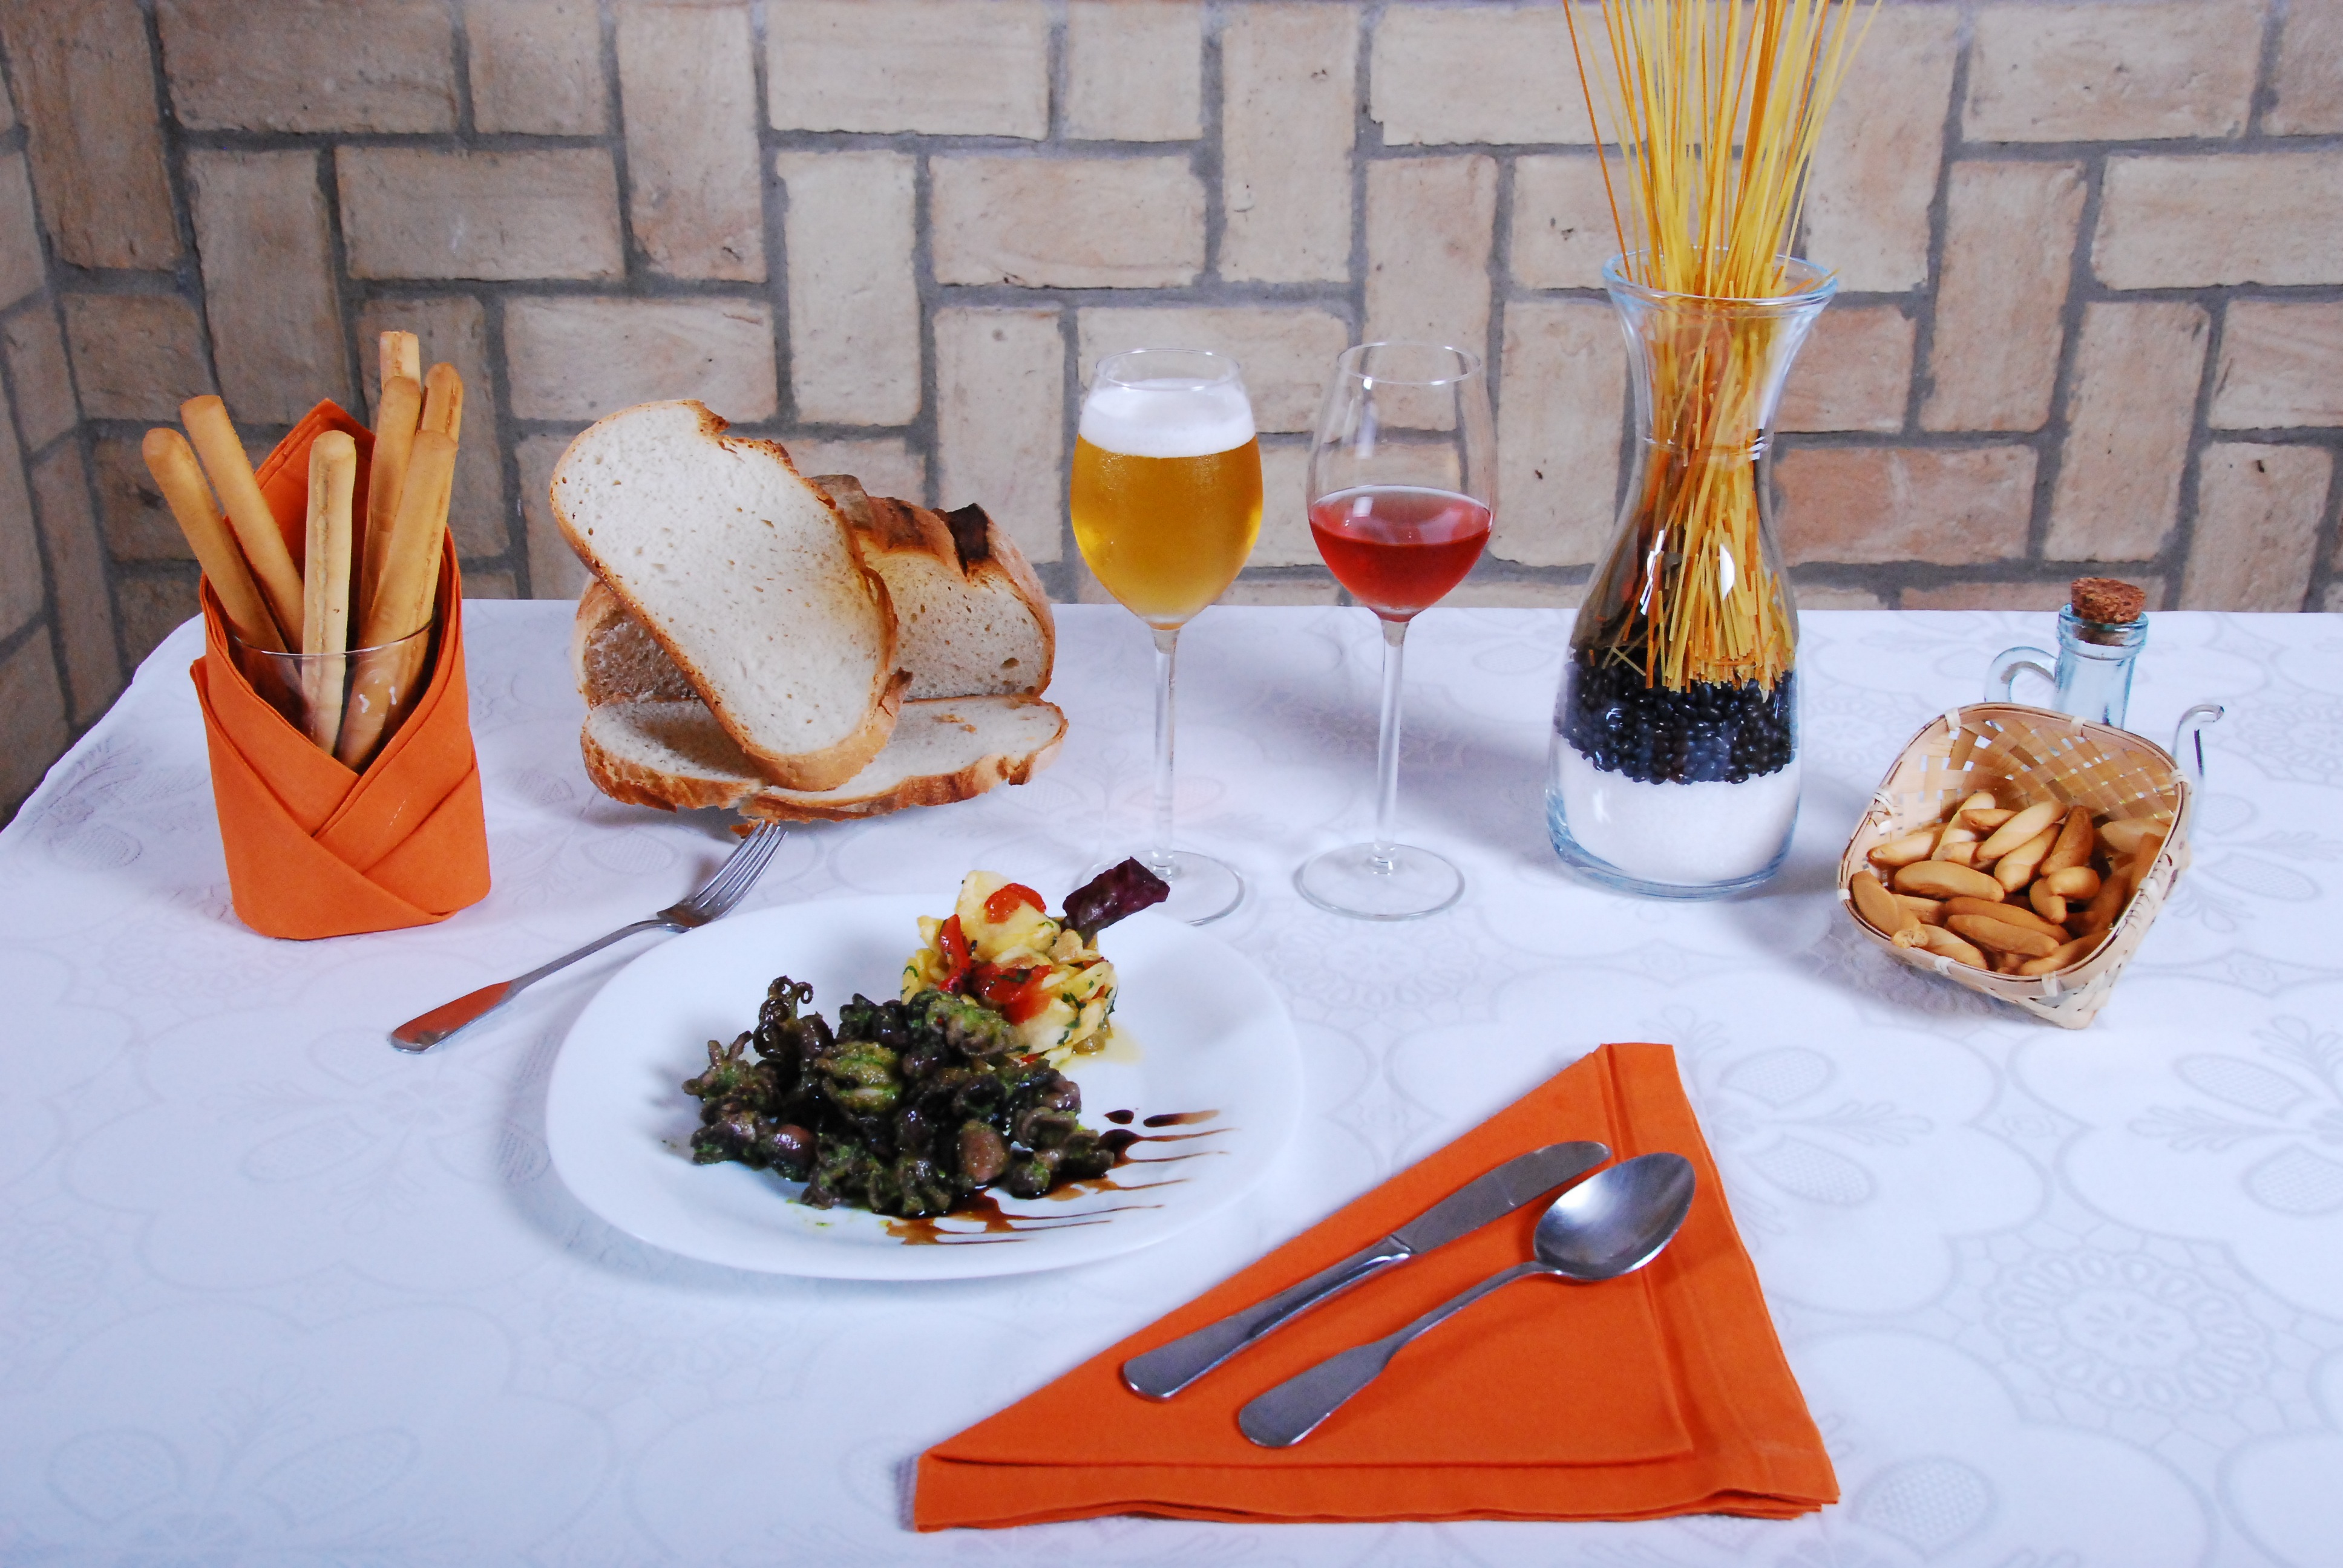
restaurant, cup, meal, food, breakfast, lunch, sauce, beer, top, brunch